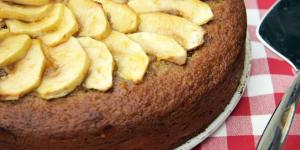
tarta de manzana facil con thermomix